Shannon Cemetery

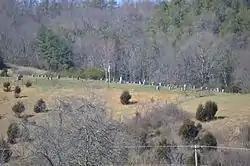
Overview from the south

Shannon Cemetery is a historic cemetery located near Pearisburg, Giles County, Virginia. It consists of two discontiguous sections, a white section and a black section, located approximately a thousand feet apart at about 1,900 feet in elevation above sea level. The white (south) section was established in 1781 and contains a variety of grave markers including inscribed and uninscribed fieldstones, decoratively carved tombstones of indigenous stone and imported marble, concrete markers, and twentieth century granite monuments. The black (north) section was established in the 19th century and has small uninscribed fieldstone markers and one professionally carved marble headstone. The Shannon Cemetery is believed to be the oldest maintained cemetery in the county.